Cornwallis in Ireland

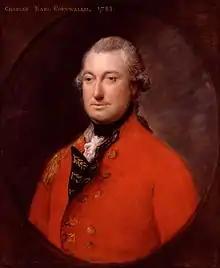
Portrait of Cornwallis by Thomas Gainsborough, circa 1783

British General Charles Cornwallis, the 1st Marquess Cornwallis was appointed in June 1798 to serve as both Lord Lieutenant of Ireland and Commander-in-Chief of Ireland, the highest civil and military posts in the Kingdom of Ireland. He held these offices until 1801. Cornwallis had specific instructions and authority to deal with the Irish Rebellion of 1798, which had broken out in May 1798. He took steps to ensure that justice was consistently applied to captured rebels, personally reviewing a significant number of court cases. He directed military operations when a French Revolutionary force landed at Killala Bay in August 1798.